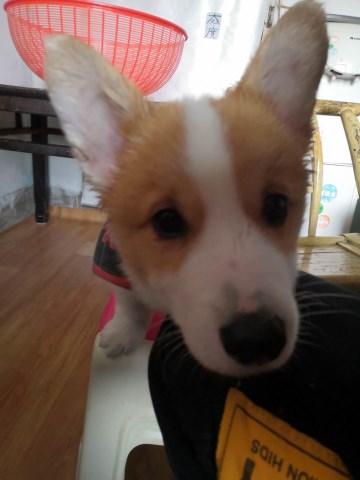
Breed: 2909-n000116-Cardigan